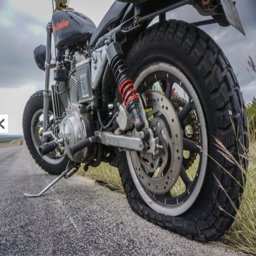
the tire blew at mph after he ran over a screw